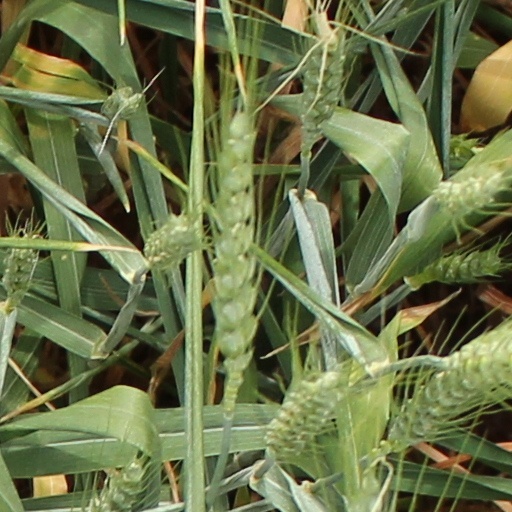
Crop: wheat